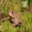
Label: frog